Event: Nepal Earthquake
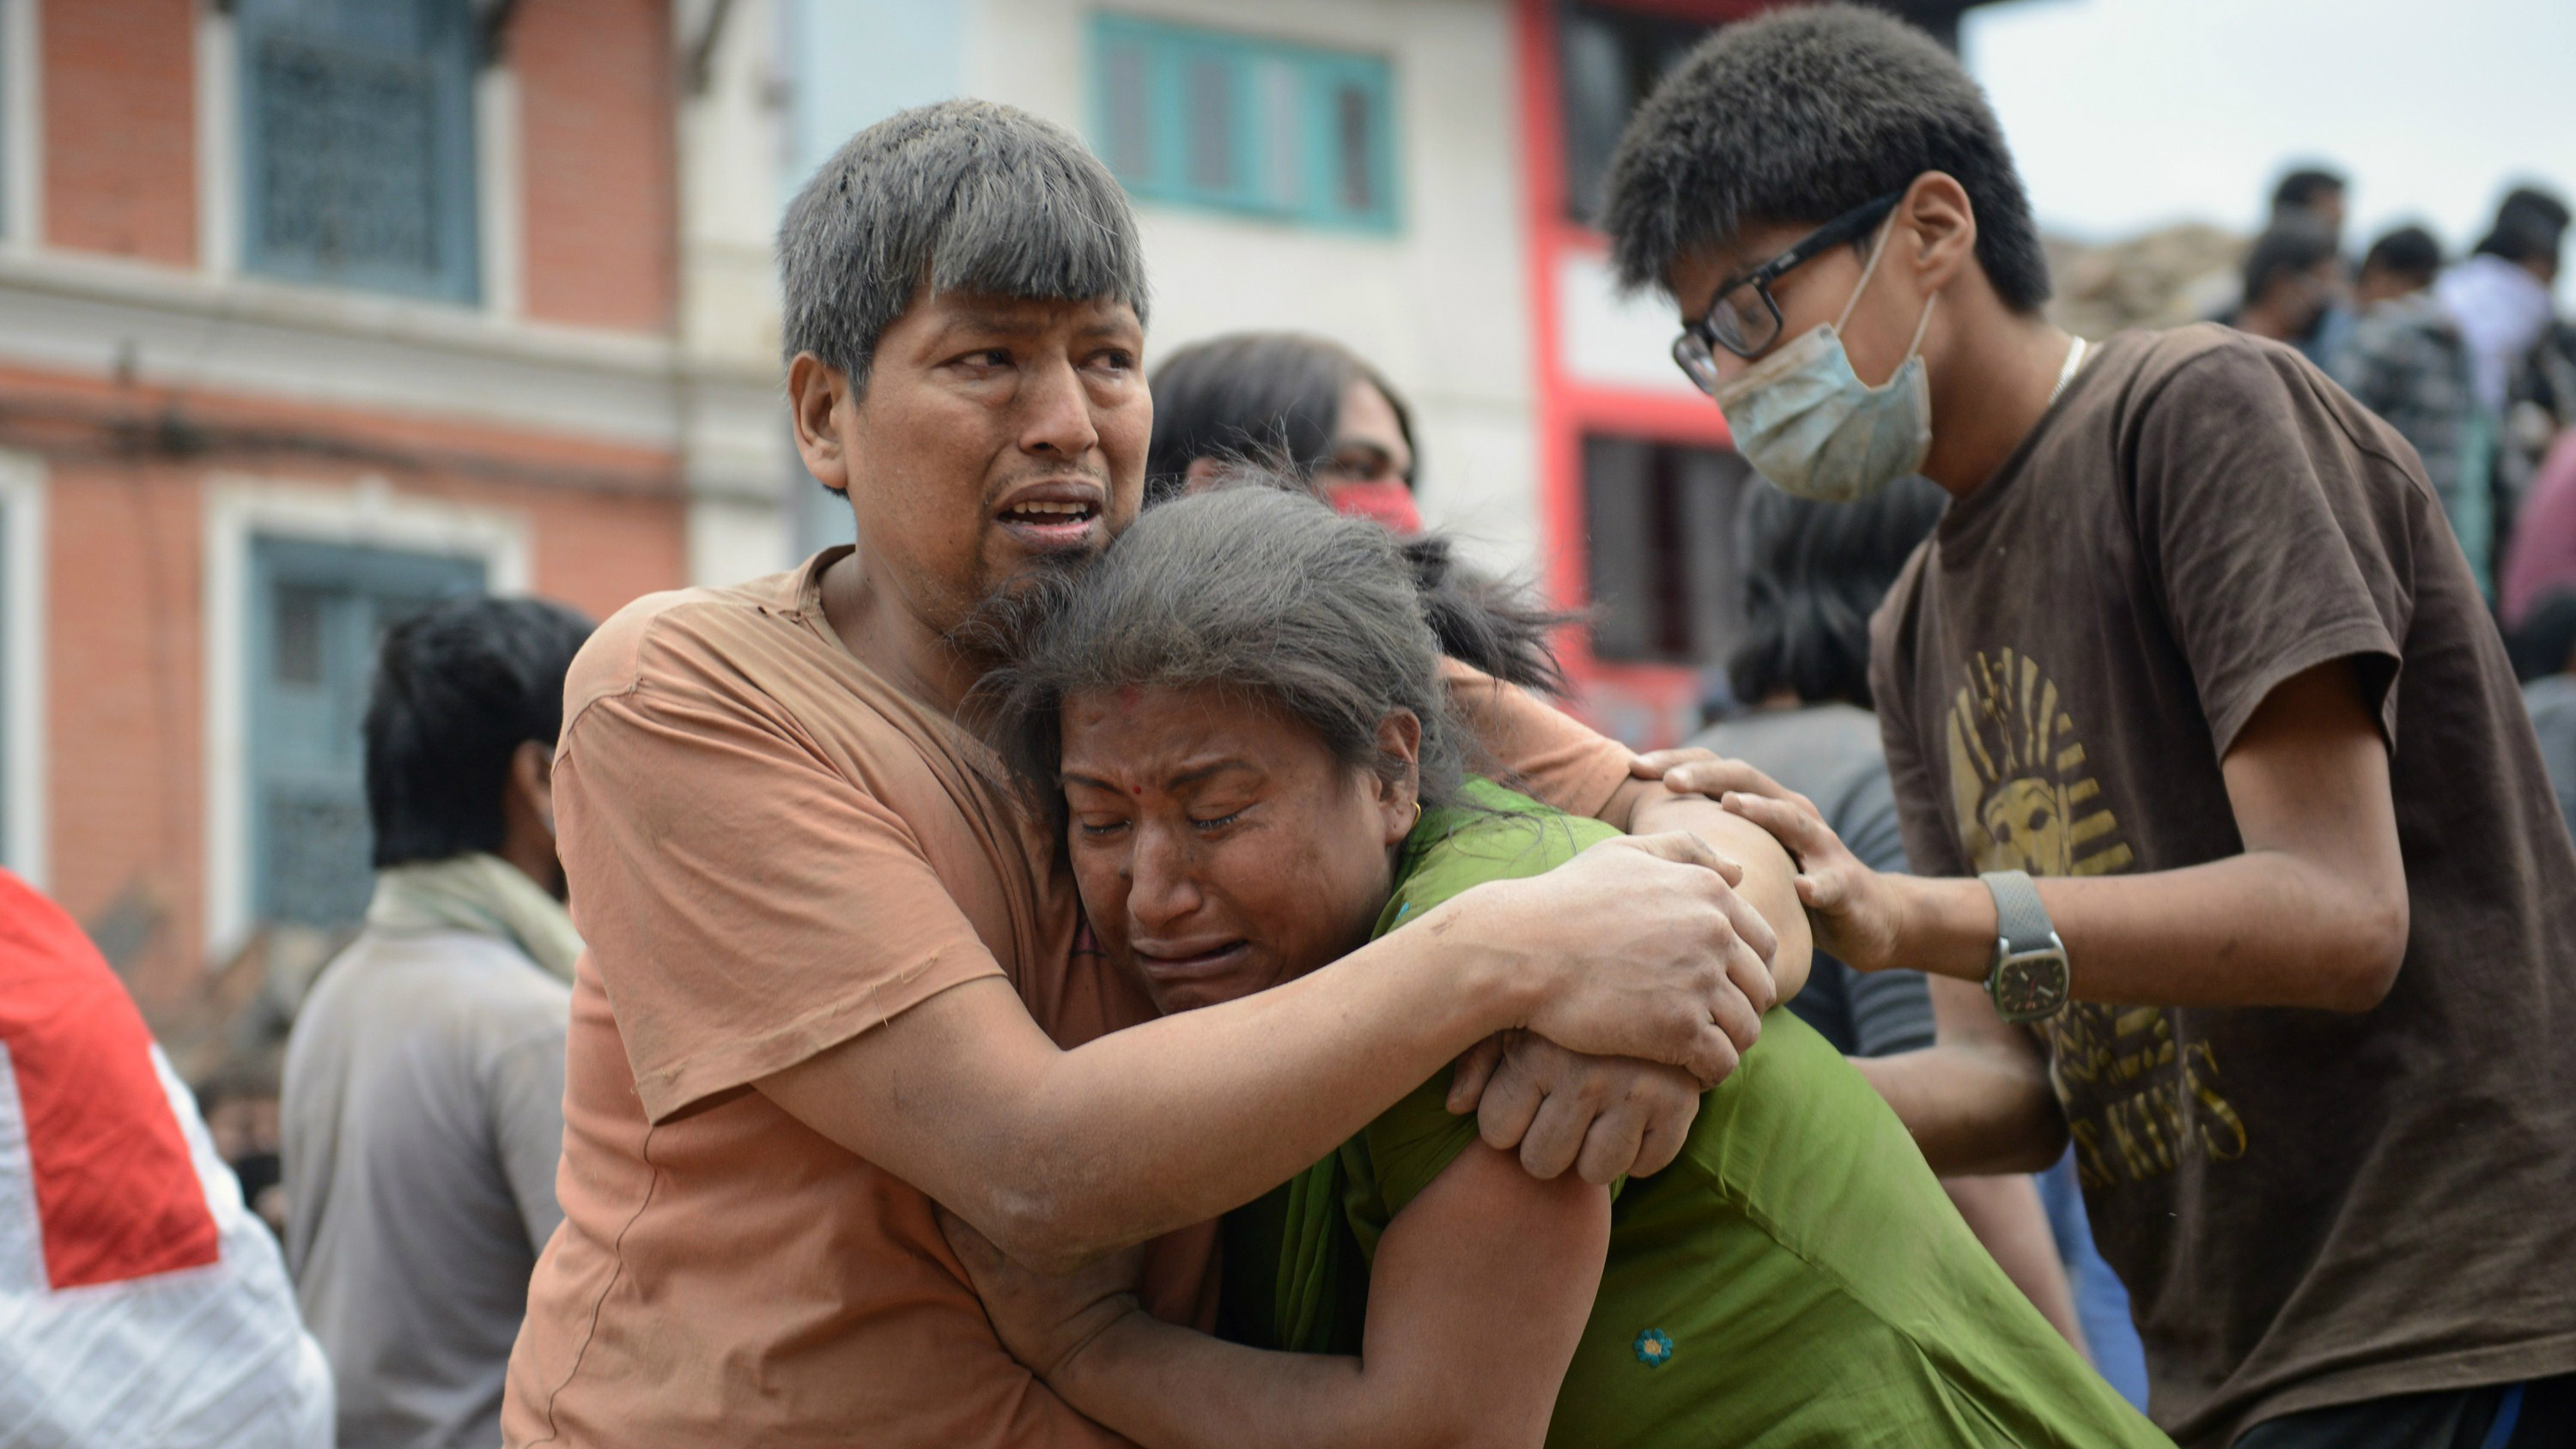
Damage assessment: damage